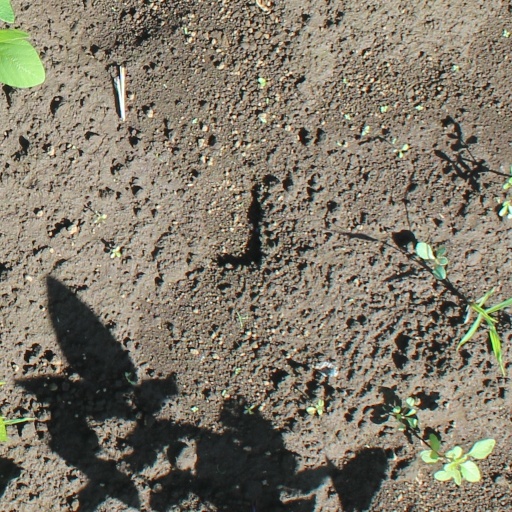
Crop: soybean